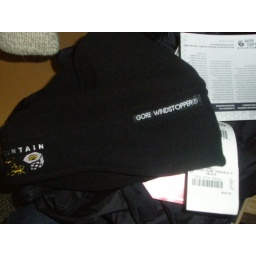
My hat for Chile. It blocks wind and water from making me cold and has built in ear warmers.